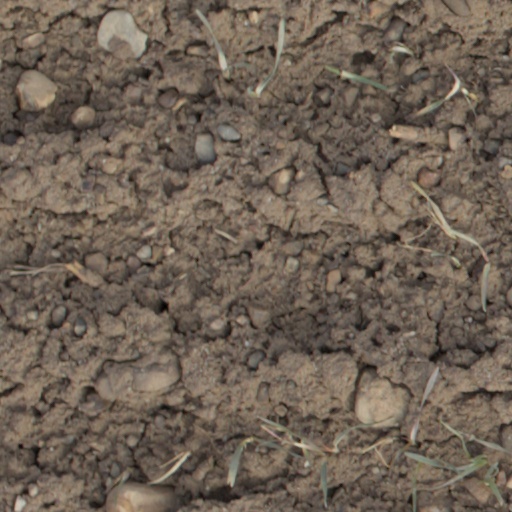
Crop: wheat